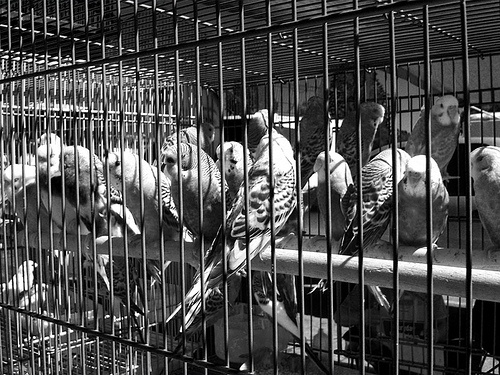
A large flock of birds sitting inside of a cage.
there are a number of parakeets in this cage
a cage full of birds is shot in black and white
A flock of parakeets in a cage sitting on perches.
Several parakeets sit perched in a large cage.